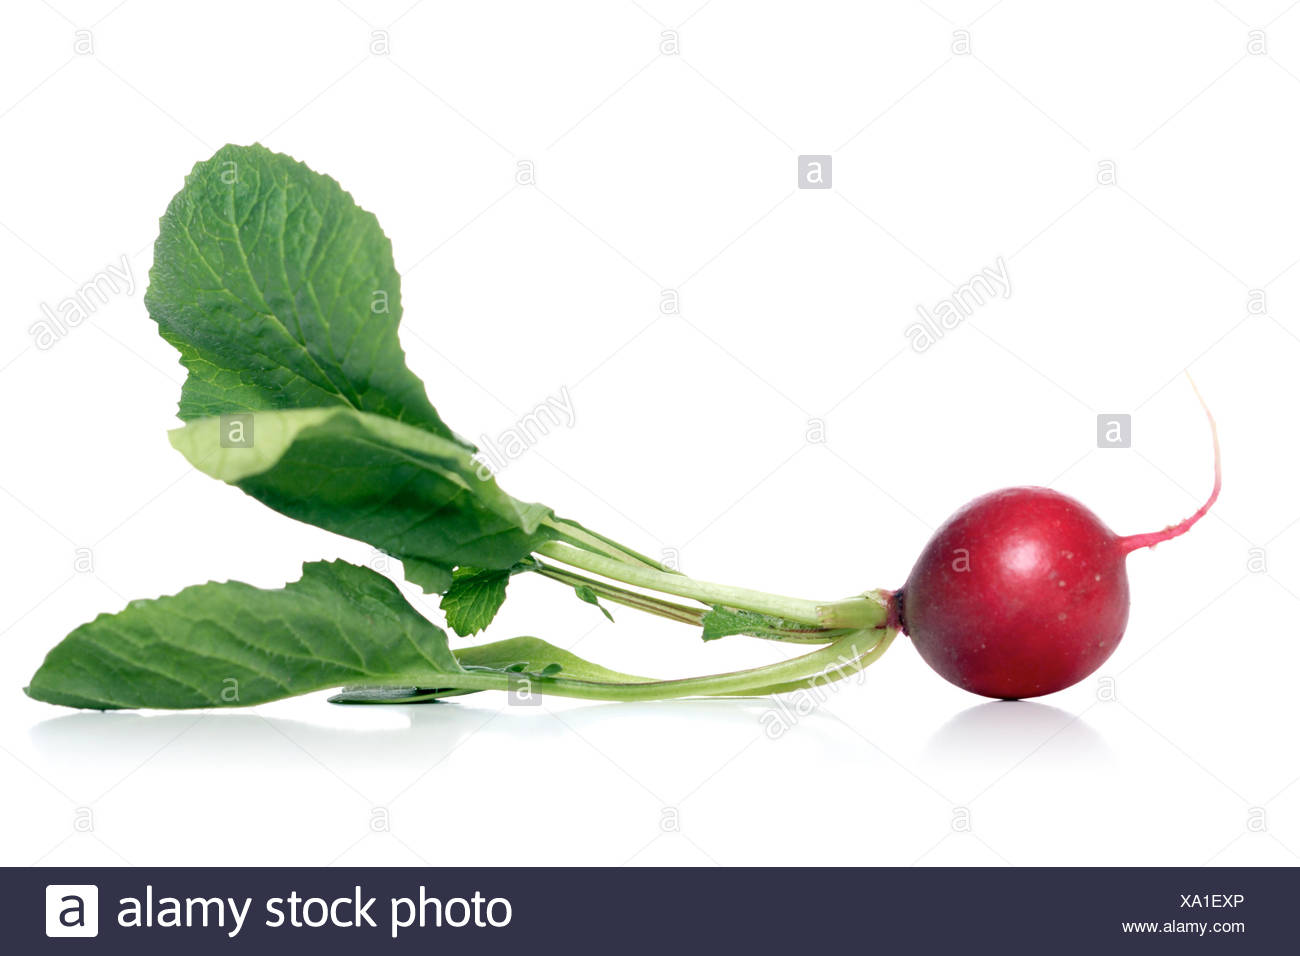
Label: radish